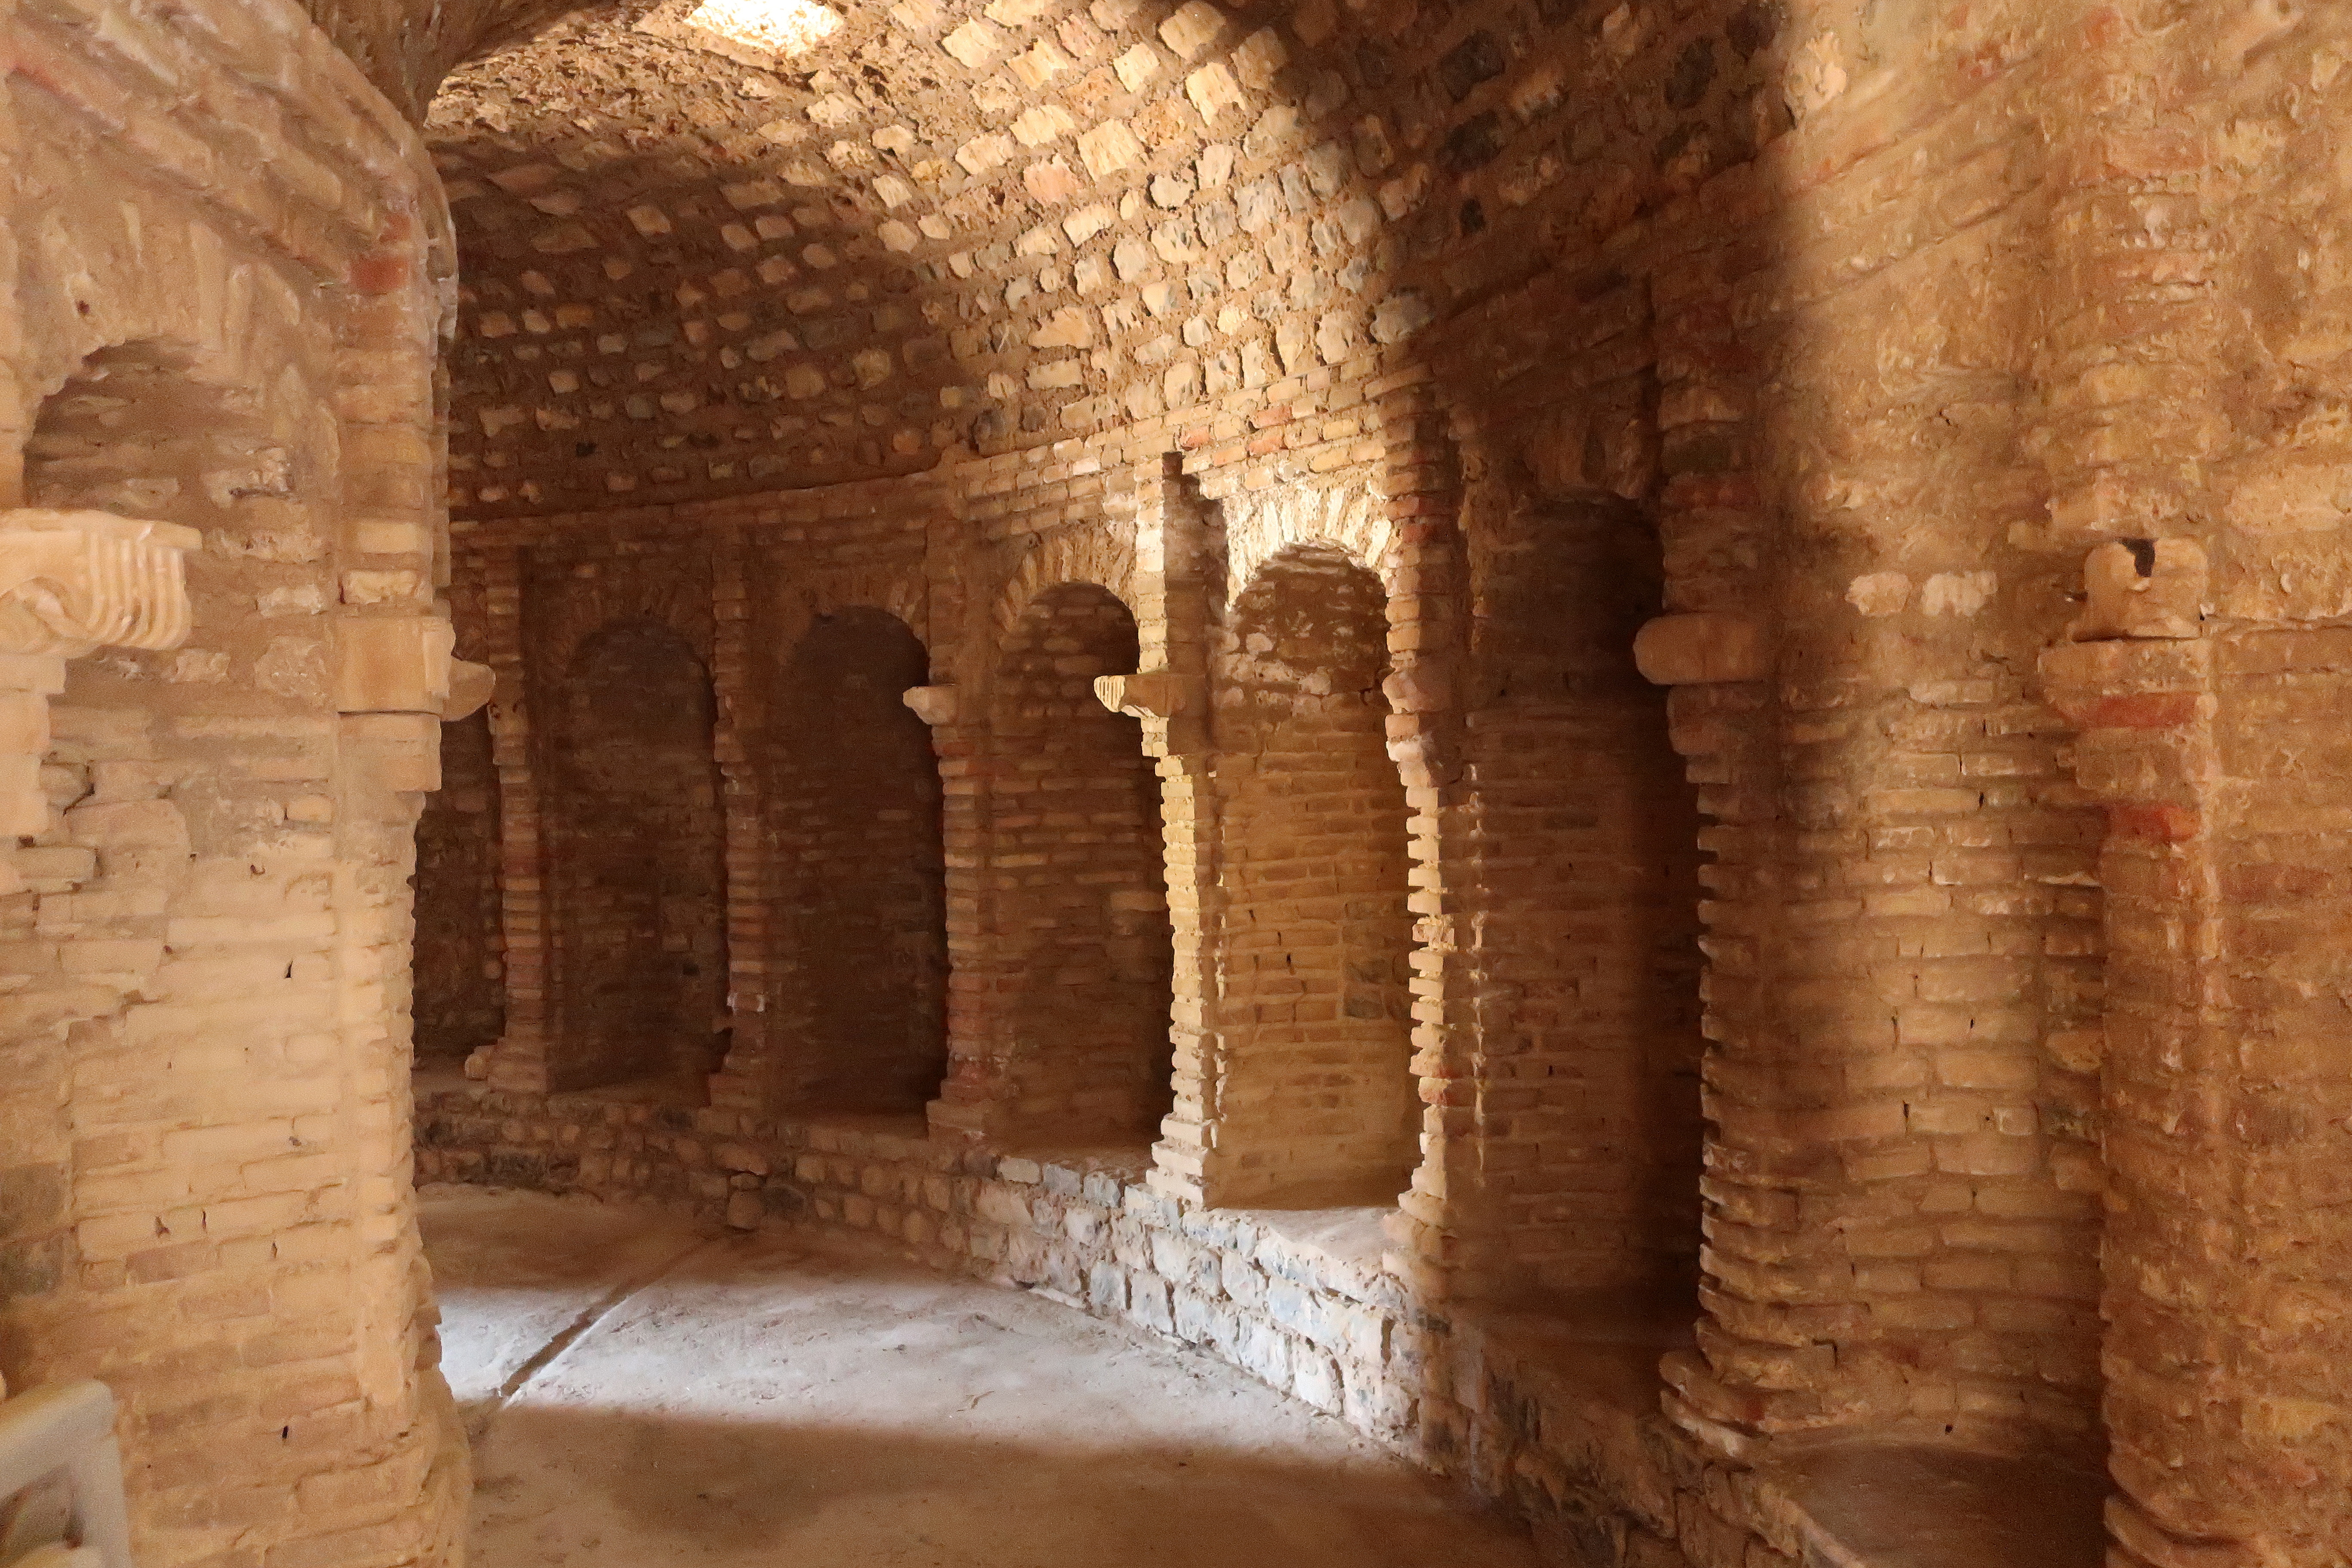
travel, temple, stone, architecture, ancient, tourism, reap, building, ruin, tower, old, monument, religious, reflection, site, heritage, exterior, tomb, historic site, ancient history, ruins, archaeological site, stone carving, rock, carving, sculpture, history, medieval architecture, city, sky, outcrop, tree, place of worship, statue, national park, world heritage site, arch, crypt, tourist attraction, column, caravanserai, fortification, arcade, unesco world heritage site